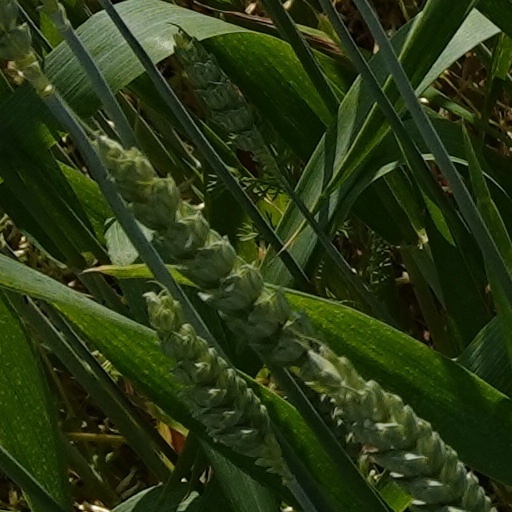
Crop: wheat